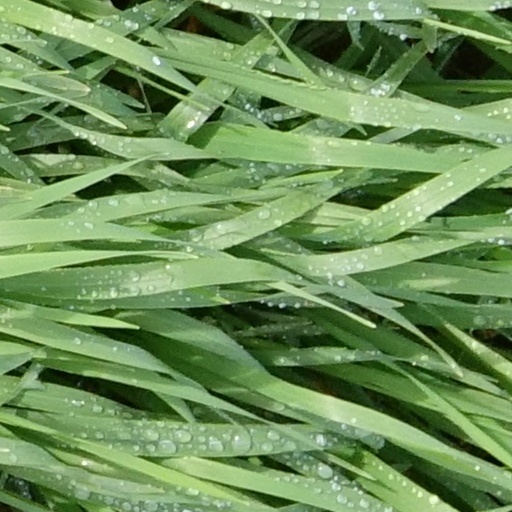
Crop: wheat